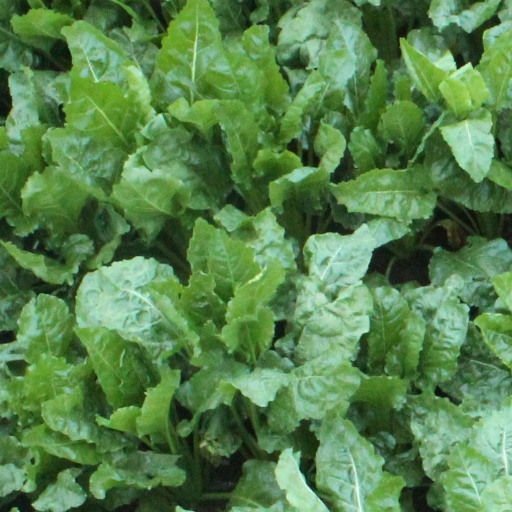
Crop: sugar beet